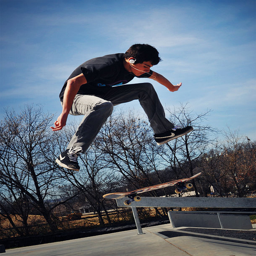
A guy does jumps with his skateboard down the stair rails.
Boy jumping down stairs outside on his skateboard.
A man in black shirt jumping on a skateboard.
A kid with a skate board high in the air.
A skateboarder is jumping onto a hand rail.